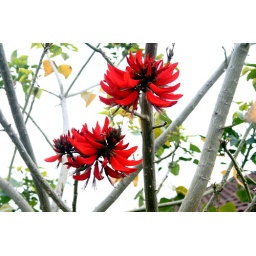
The flowers of the tree in the front garden